Automobile engine replacement

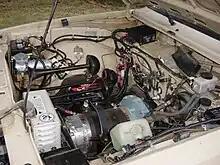
Engine compartment of a converted EV, showing the adapter plate used to couple the traction motor and transmission. Note the multiple horns toward the upper left, which are not part of the motor

Hobbyists have been converting cars to EVs since at least the 1960s. Historically, these have used aircraft starter motors and lead-acid batteries; several books have been written to document and guide these conversions, including "The Complete Book of Electric Vehicles" (Shacket, 1979), "How to Convert to an Electric Car" (Lucas & Riess, 1980), "Convert It" (Brown & Prange, 1993), and "Build Your Own Electric Vehicle" (Brant, 1994). Many recent non-factory electromods are implemented by extracting and adapting the complete drivetrain (traction motor(s), battery, controller, and inverter) from an existing mass-produced EV, such as Tesla. East Coast Defender demonstrated a Tesla EV-sourced powertrain conversion of a 1969–96 Range Rover Classic, developed with Electric Classic Cars, to "Motor Trend" in 2021. In October 2019 there were no purpose-built crate engine EV kits available commercially, but such projects were in development. For example, EV West announced their Revolt Tesla Crate Motor in 2020, which married an electric traction motor from Tesla with a gear reduction unit and ended in a universal joint yoke, a suitable interface for a driveshaft. Mechanically, the motor is fitted with mounts compatible with Chevrolet small-block engines to take advantage of numerous small-block repower kits.